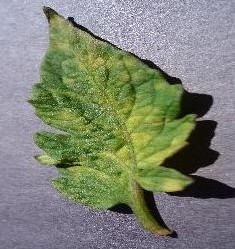
Plant: Tomato
Disease: tomato leaf mold